Bahaar

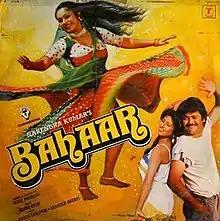
LP Vinyl Records Cover

Bahaar is a 1988 Indian Hindi-language film directed by Suraj Prakash, starring Raj Kiran and Rupini .